2021 Special Honours (Australia)

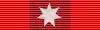
Ribbon bar of the Star of Courage

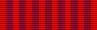
Ribbon bar of the Bravery Medal

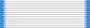
Ribbon bar of the Australian Antarctic Medal

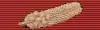
Ribbon bar of the Commendation for Brave Conduct

The recipients are recognised with the award of the Group Bravery Citation for their actions during an incident with a man at Coombabah in Queensland on 7 December 1999.